Air-blast injection

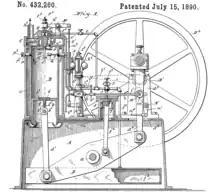
US patent #432260 Brayton's 1890 4 stroke kerosene fuel air blast engine

Air-blast injection is a historical direct injection system for Diesel engines. Unlike modern designs, air-blast injected Diesel engines do not have an injection pump. A simple low-pressure fuel-feed-pump is used instead to supply the injection nozzle with fuel. At injection, a blast of compressed air presses the fuel into the combustion chamber, hence the name "air-blast injection".